Japanese Embassy to the United States

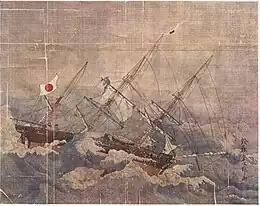
"Kanrin Maru" (circa 1860)

On February 9 (January 19 in the Japanese calendar), 1860, the "Kanrin Maru" set sail from Uraga for San Francisco under the leadership of Captain Katsu Kaishū, with Nakahama "John" Manjiro as the official translator, carrying 96 Japanese men and an American officer, John M. Brooke on board. The overall head of the mission was Admiral Kimura Yoshitake, a high ranking Shogunate official. Fukuzawa Yukichi, the future educator and reformer, had volunteered his services as an assistant to Admiral Kimura.